Vint Hill Farms Station

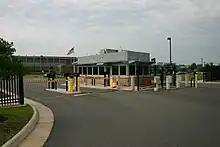
Entrance to the FAA Potomac Consolidated TRACON facility

VHFS was closed on September 30, 1997. The Army and the Virginia State Vint Hill Farms Economic Development Authority settled on a purchased price of $925,000 for VHFS, and the transfer of the property was completed in 1999. Today the site hosts various engineering and technology companies, Potomac Consolidated TRACON facility and, since 2011, the FAA's Air Traffic Control System Command Center.